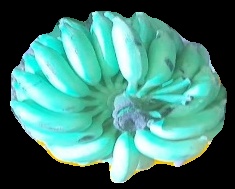
Variety: elakki-bale
Grade: grade2